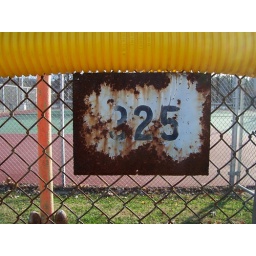
A rusty sign hanging from a fence in Syracuse, Ohio, reading &amp;quot;325&amp;quot;.